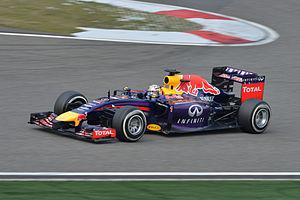
Sebastian Vettel, né le 3 juillet 1987 à Heppenheim en Allemagne est un pilote automobile allemand, vainqueur quatre fois consécutivement du championnat du monde de Formule 1, en 2010, 2011, 2012 et 2013 comme seuls avant lui l'avaient été Juan Manuel Fangio et Michael Schumacher.
Le Grand Prix automobile de Chine 2014, disputé le 20 avril 2014 sur le circuit international de Shanghai à Shanghai, est la 901ᵉ épreuve du championnat du monde de Formule 1 courue depuis 1950 et la quatrième manche du championnat 2014.
Red Bull Racing est une société britannique qui engage l'écurie Red Bull Racing qui dispute le championnat du monde de Formule 1 sous licence autrichienne depuis 2007. L'écurie est fondée en 2005 avec le rachat par Red Bull de l'écurie Jaguar Racing. De 2010 à 2013, grâce à Mark Webber et Sebastian Vettel, Red Bull Racing remporte avec un moteur V8 Renault quatre titres de champion du monde des constructeurs tandis que Sebastian Vettel est couronné quatre fois de suite chez les pilotes.